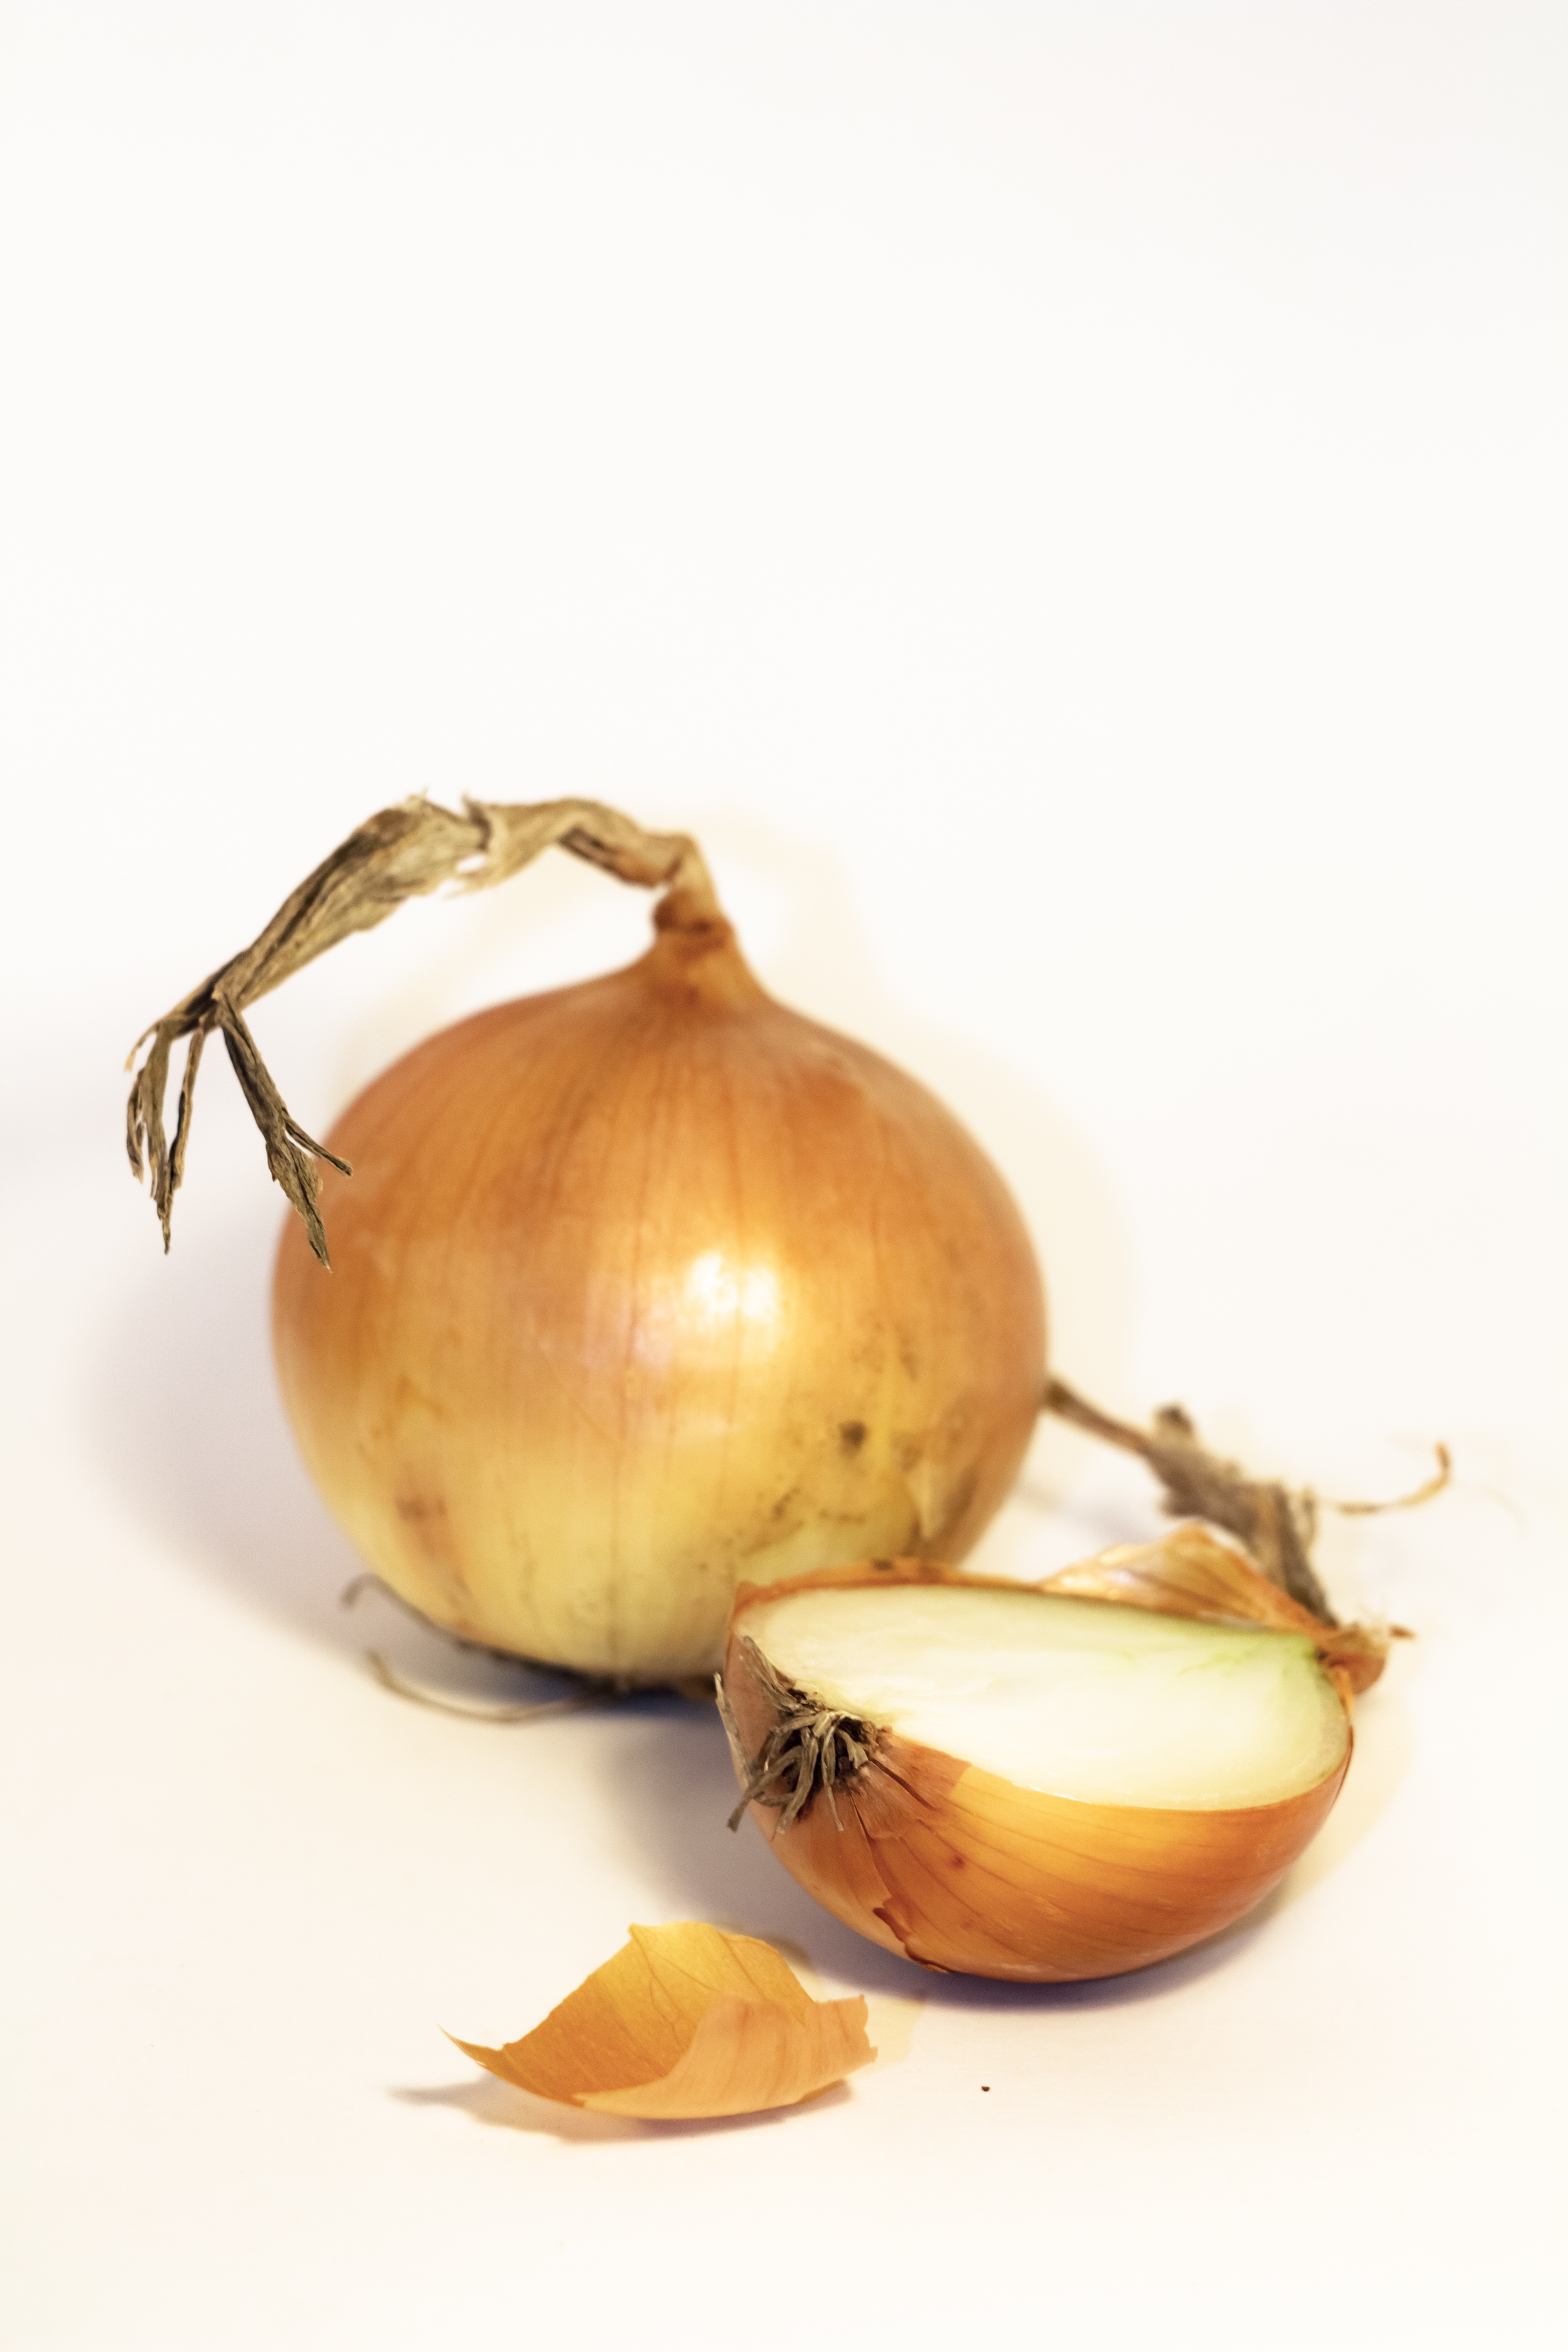
plant, fruit, food, produce, vegetable, onion, coconut, onions, flowering plant, shallot, land plant, onion genus